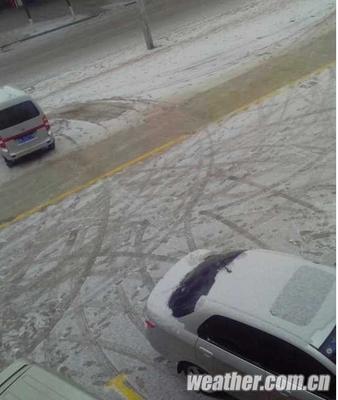
Weather: snow or frosty